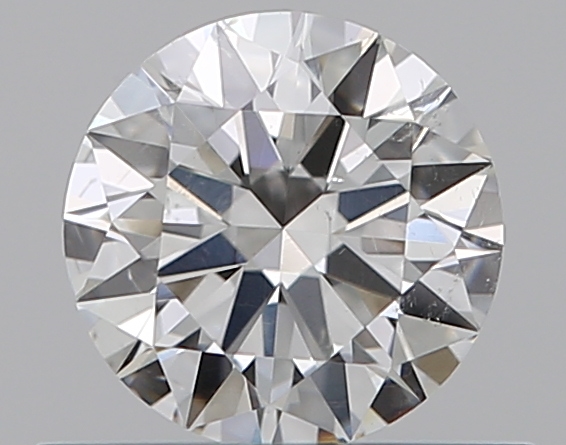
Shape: round
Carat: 0.51
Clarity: SI1
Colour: G
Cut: EX
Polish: EX
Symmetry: EX
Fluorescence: N
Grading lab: GIA
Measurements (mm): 5.16 x 5.18 x 3.11